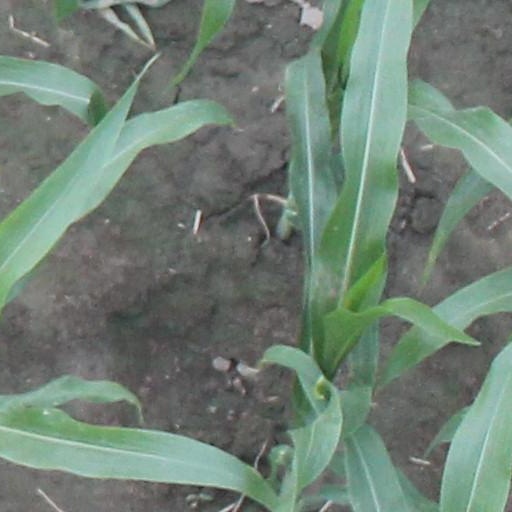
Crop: maize; corn